Laila Majnu (1949 film)

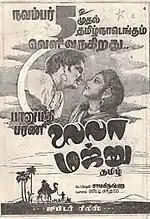
Theatrical release poster of "Laila Majnu", Tamil version

"Laila Majnu" was first made as a silent film in 1922 by J. J. Madan and again in 1927 by Manilal Joshi. Noted filmmaker Kanjibhai Rathod made it in Hindi in 1931 after the films became talkies. J. J. Madan remade it in Hindi in 1931. In 1936, it was produced by East India Pictures in Persian. In 1940, Dharmaveer Singh made the same story in Punjabi, and in 1941, Sarnad Pictures made a version in Pushtu language. In 1945 it was made in Hindi featuring Swaran Lata as Leila and Nazir Ahmed as Majnu. It was a box office hit.